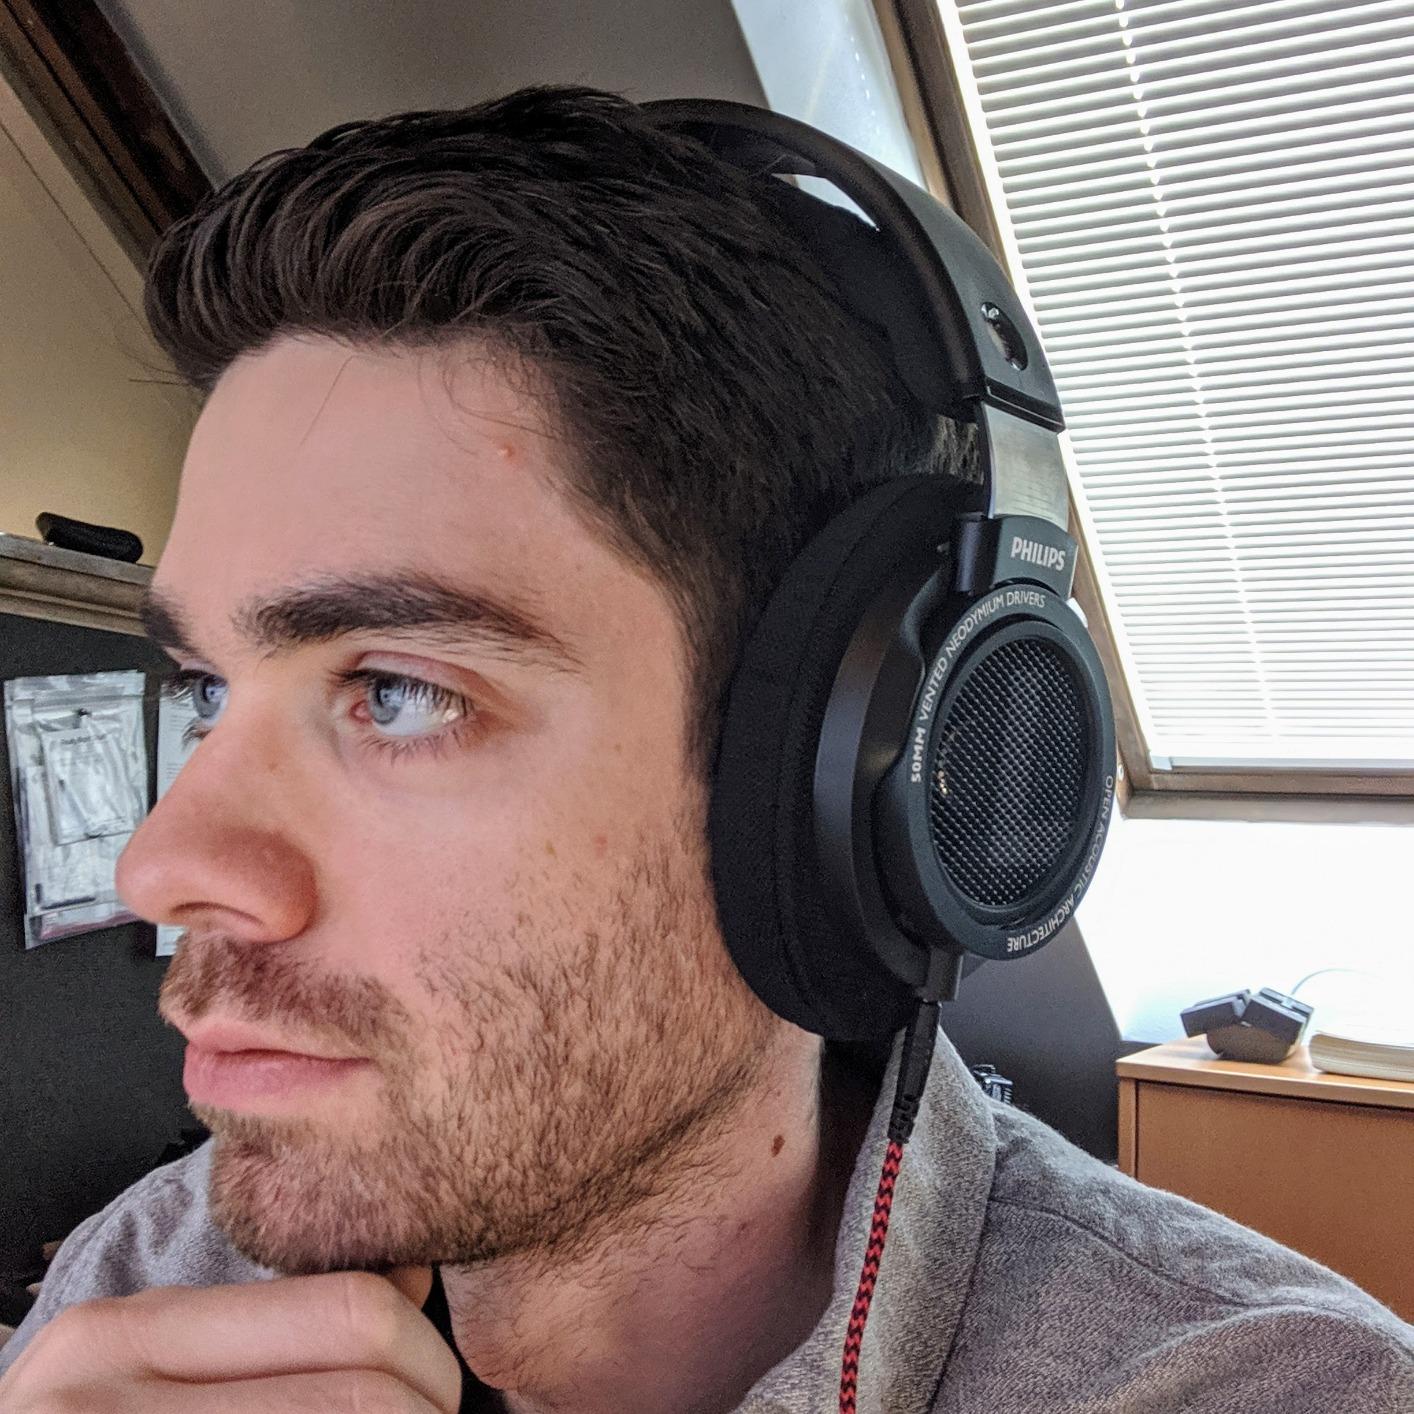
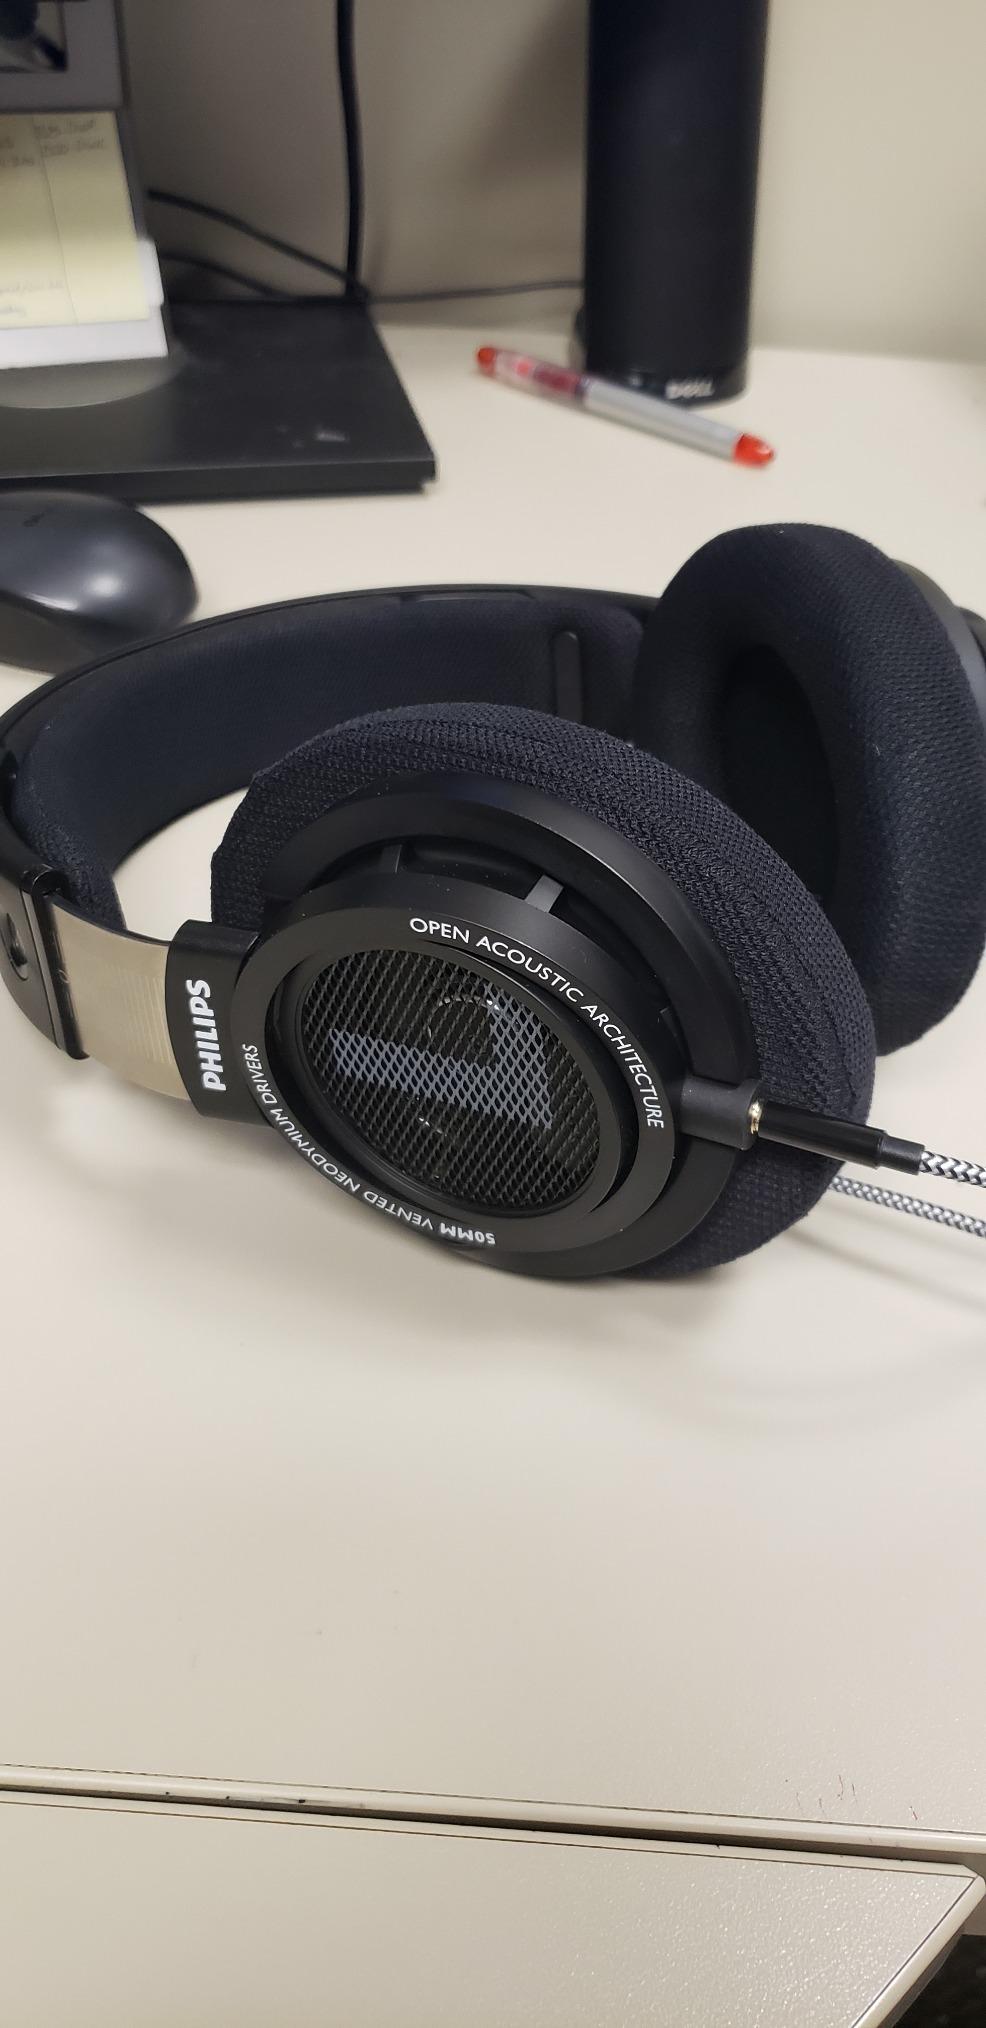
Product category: headphones
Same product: yes